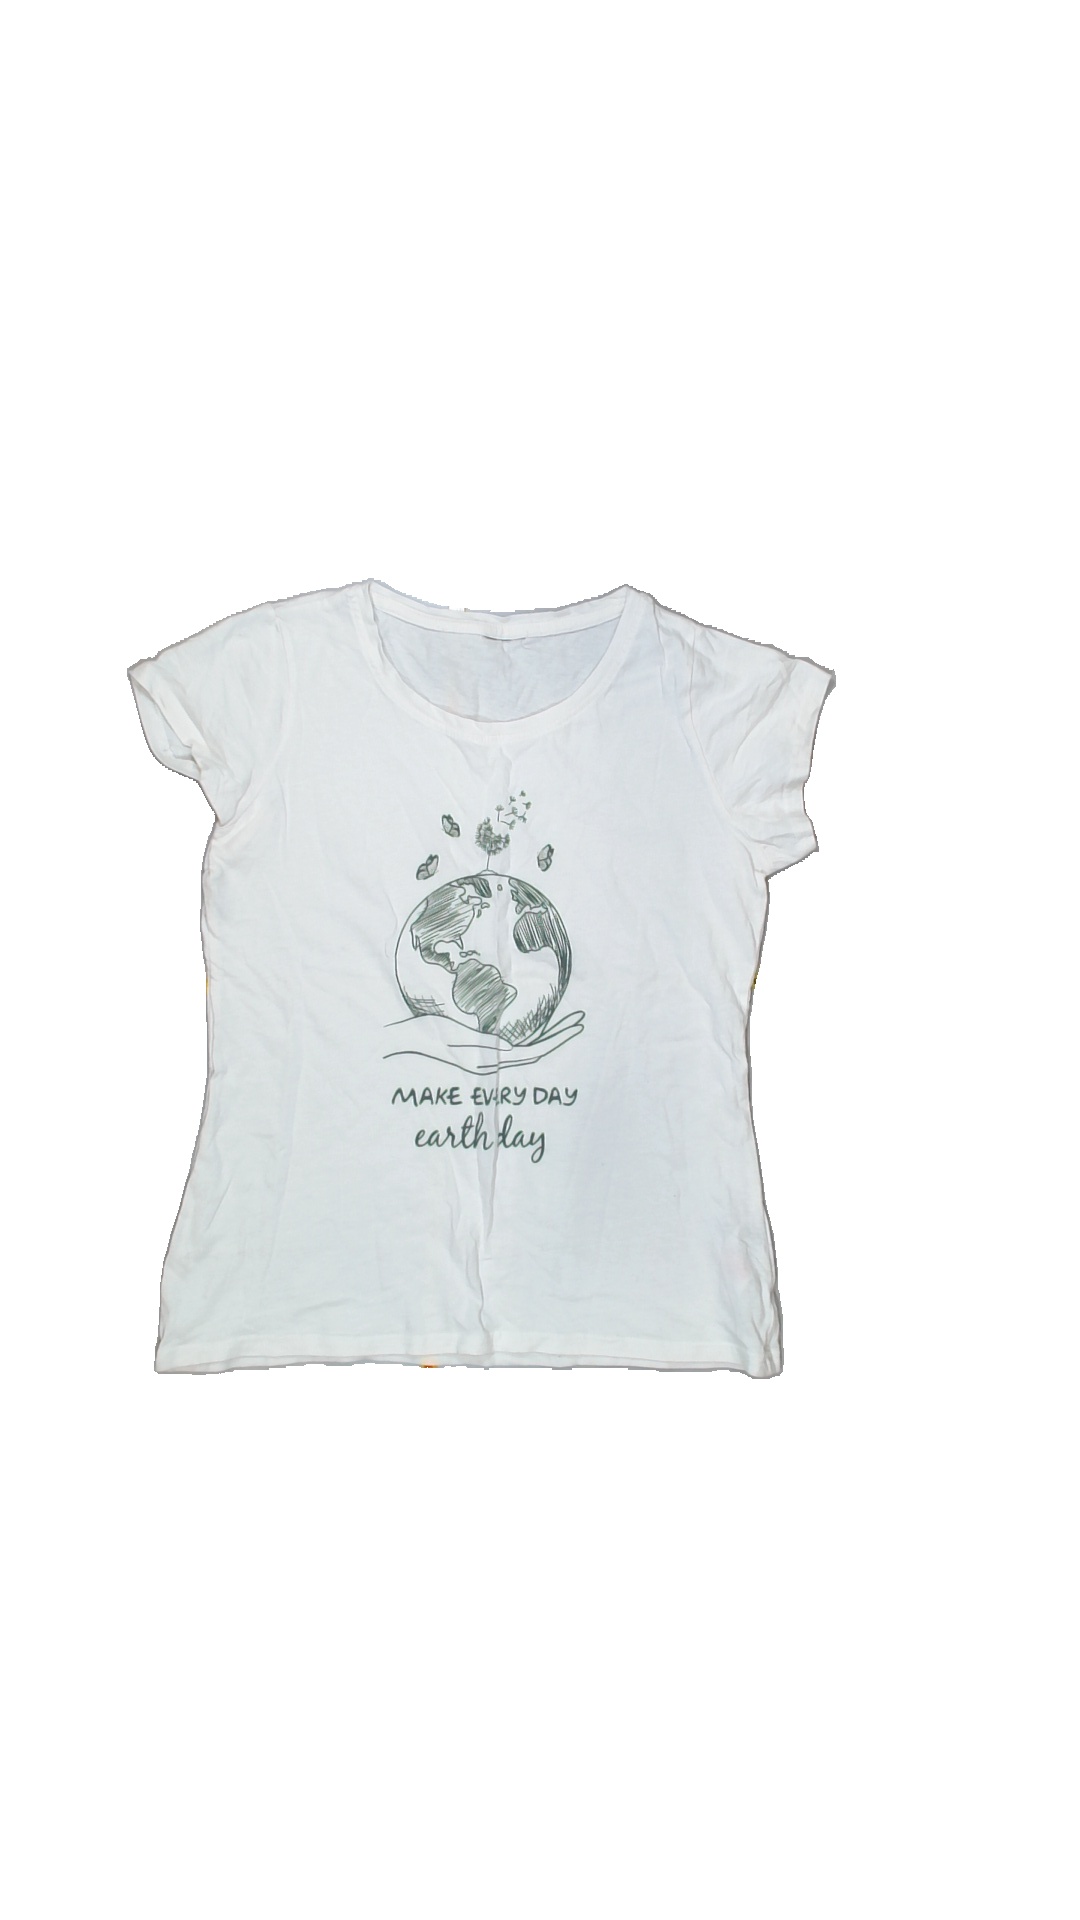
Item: T-shirt (Ladies)
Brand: Not Applicable
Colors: White
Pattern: Logo print
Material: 100%cotton
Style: No trend
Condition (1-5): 4
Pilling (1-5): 4
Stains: No
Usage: Reuse
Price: <50